Roger Clyne

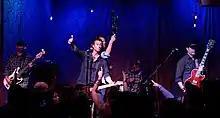
Roger Clyne and The Peacemakers at Saint Rocke in 2015

In the 2011 novel "Donations to Clarity" by Noah Baird (published by Second Wind Publishing), two characters were named after Roger Clyne: newscaster Echo Clyne and her cameraman Roger.